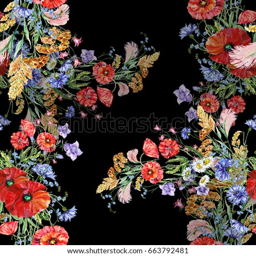
watercolor vertical bouquet summer collection on a black background .